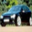
Label: automobile